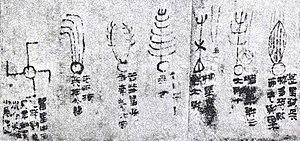
La dynastie Han régna sur la Chine de 206 av. J.-C. à 220 apr. J.-C. Deuxième des dynasties impériales, elle succéda à la dynastie Qin et fut suivie de la période des Trois Royaumes.
Mawangdui est un site archéologique chinois exceptionnel datant des Han Occidentaux.